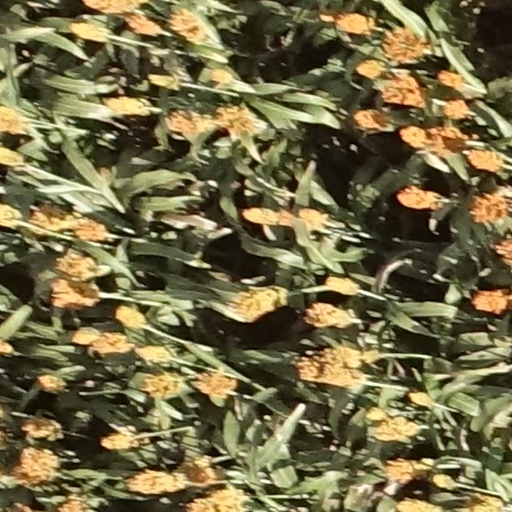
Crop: sorghum